William Rehnquist

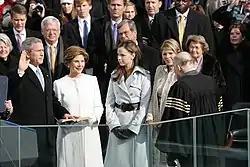
An ailing Chief Justice Rehnquist administers the presidential oath of office to President George W. Bush at his inauguration in 2005, as First Lady Laura Bush looks on. Note: Rehnquist's addition of the gold stripes on his robes

In 1999, Rehnquist became the second chief justice (after Salmon P. Chase) to preside over a presidential impeachment trial, during the proceedings against President Bill Clinton. He was a generally passive presiding officer, once commenting on his stint as presiding officer, "I did nothing in particular, and I did it very well." In 1992, Rehnquist wrote "Grand Inquests", a book analyzing both the impeachment of Andrew Johnson and the impeachment of Samuel Chase.